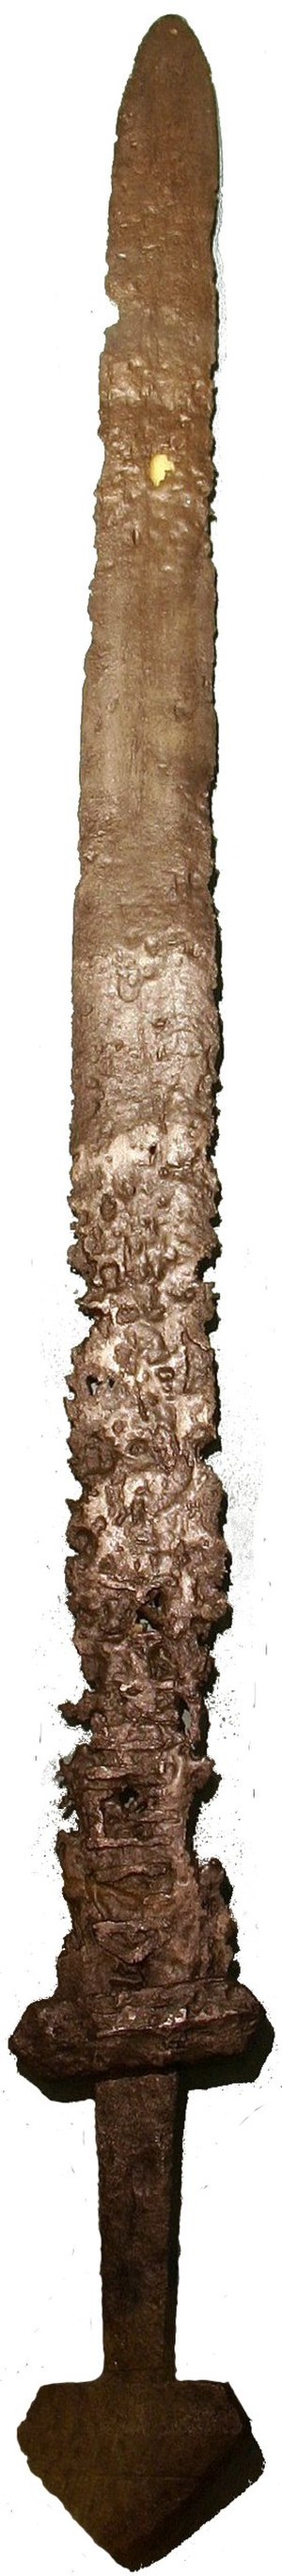
Sæbøsværdet
Sæbøsværdet som det er udstillet på Bergens Museum.
Sæbøsværdet er et vikingesværd fra begyndelsen af 800-tallet, som blev fundet i en gravhøj i Sæbø, Vikøyri, i området Sogn i det vestlige Norge. i 1825. Det er i dag opbevaret på Bergens Museum i Bergen.